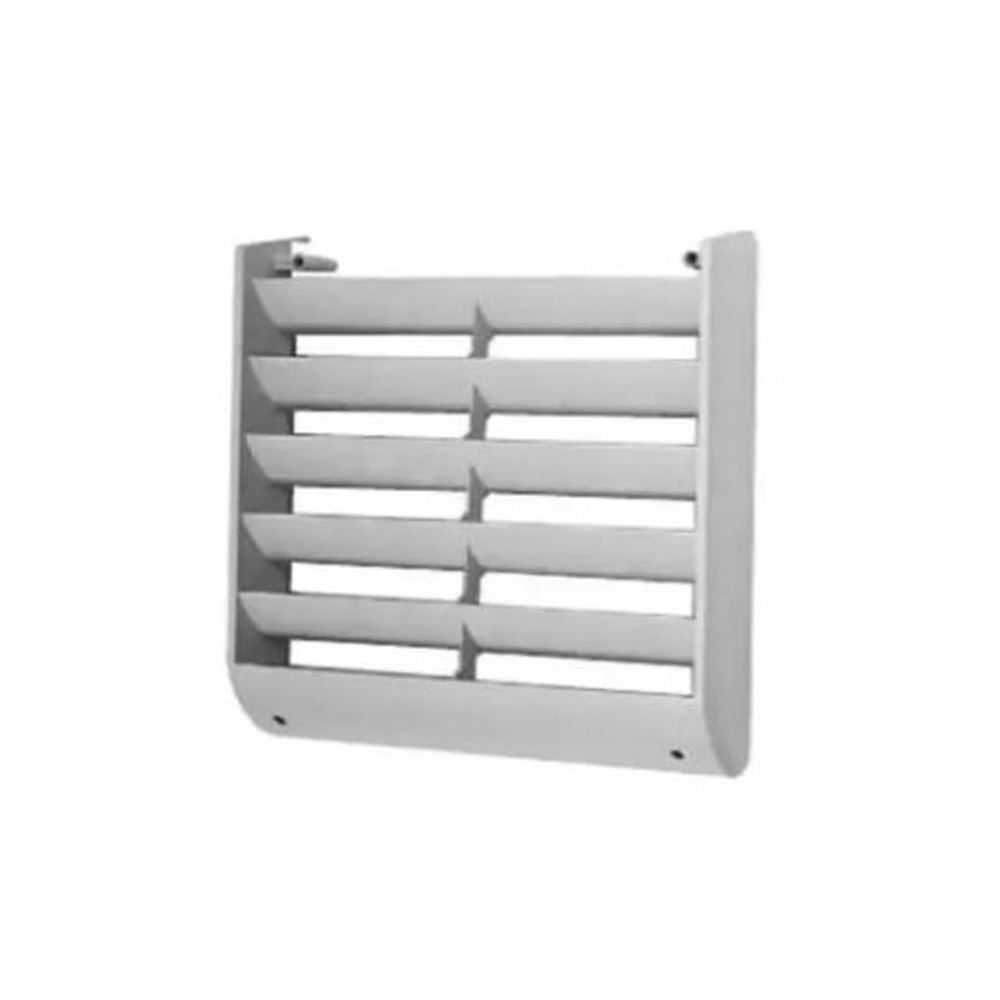
Daikin Split Systems Outdoor Accessories KPW945B4
Air deflector kit for outdoor unit (to suit RXS35-60)
Brand: Daikin
Category: Home & Garden > Household Appliance Accessories > Air Conditioner Accessories